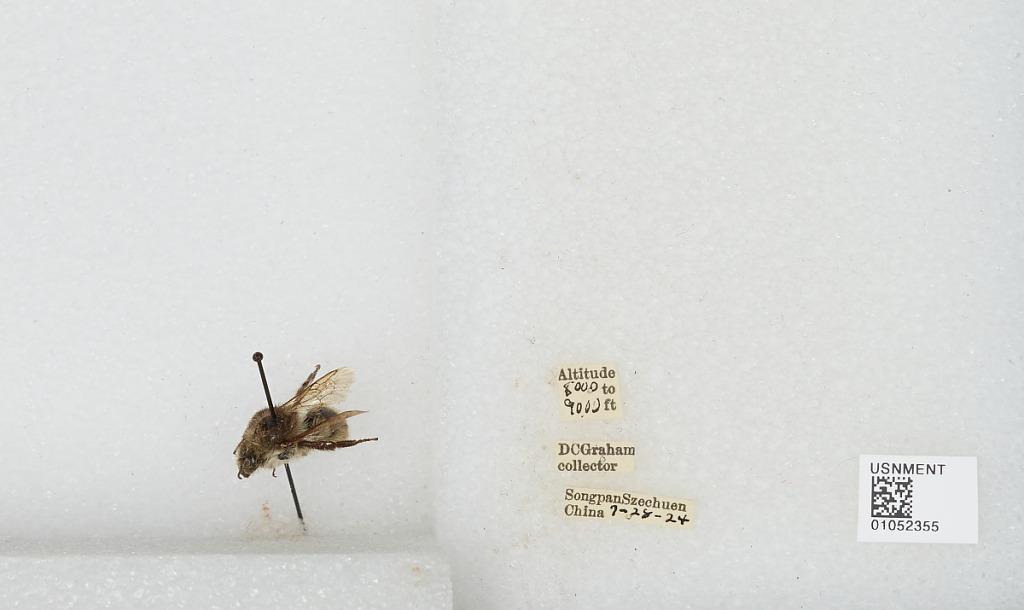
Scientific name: Bombus sp.
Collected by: D. Graham
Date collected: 1924-7-28
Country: China
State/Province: Sichuan
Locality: Songpan